John Smith (explorer)

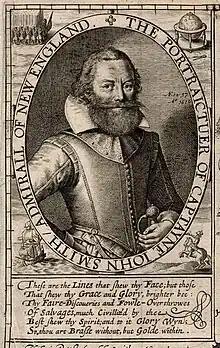
An illustration of Smith in 1624

John Smith ( – 21 June 1631) was an English soldier, explorer, colonial governor, admiral of New England, and author. He was knighted for his services to Sigismund Báthory, Prince of Transylvania, and his friend Mózes Székely. Following his return to England from a life as a soldier of fortune and as a slave, he played an important role in the establishment of the colony at Jamestown, Virginia, the first permanent English settlement in North America, in the early 17th century. He was a leader of the Virginia Colony between September 1608 and August 1609, and he led an exploration along the rivers of Virginia and the Chesapeake Bay, during which he became the first English explorer to map the Chesapeake Bay area. Later, he explored and mapped the coast of New England.